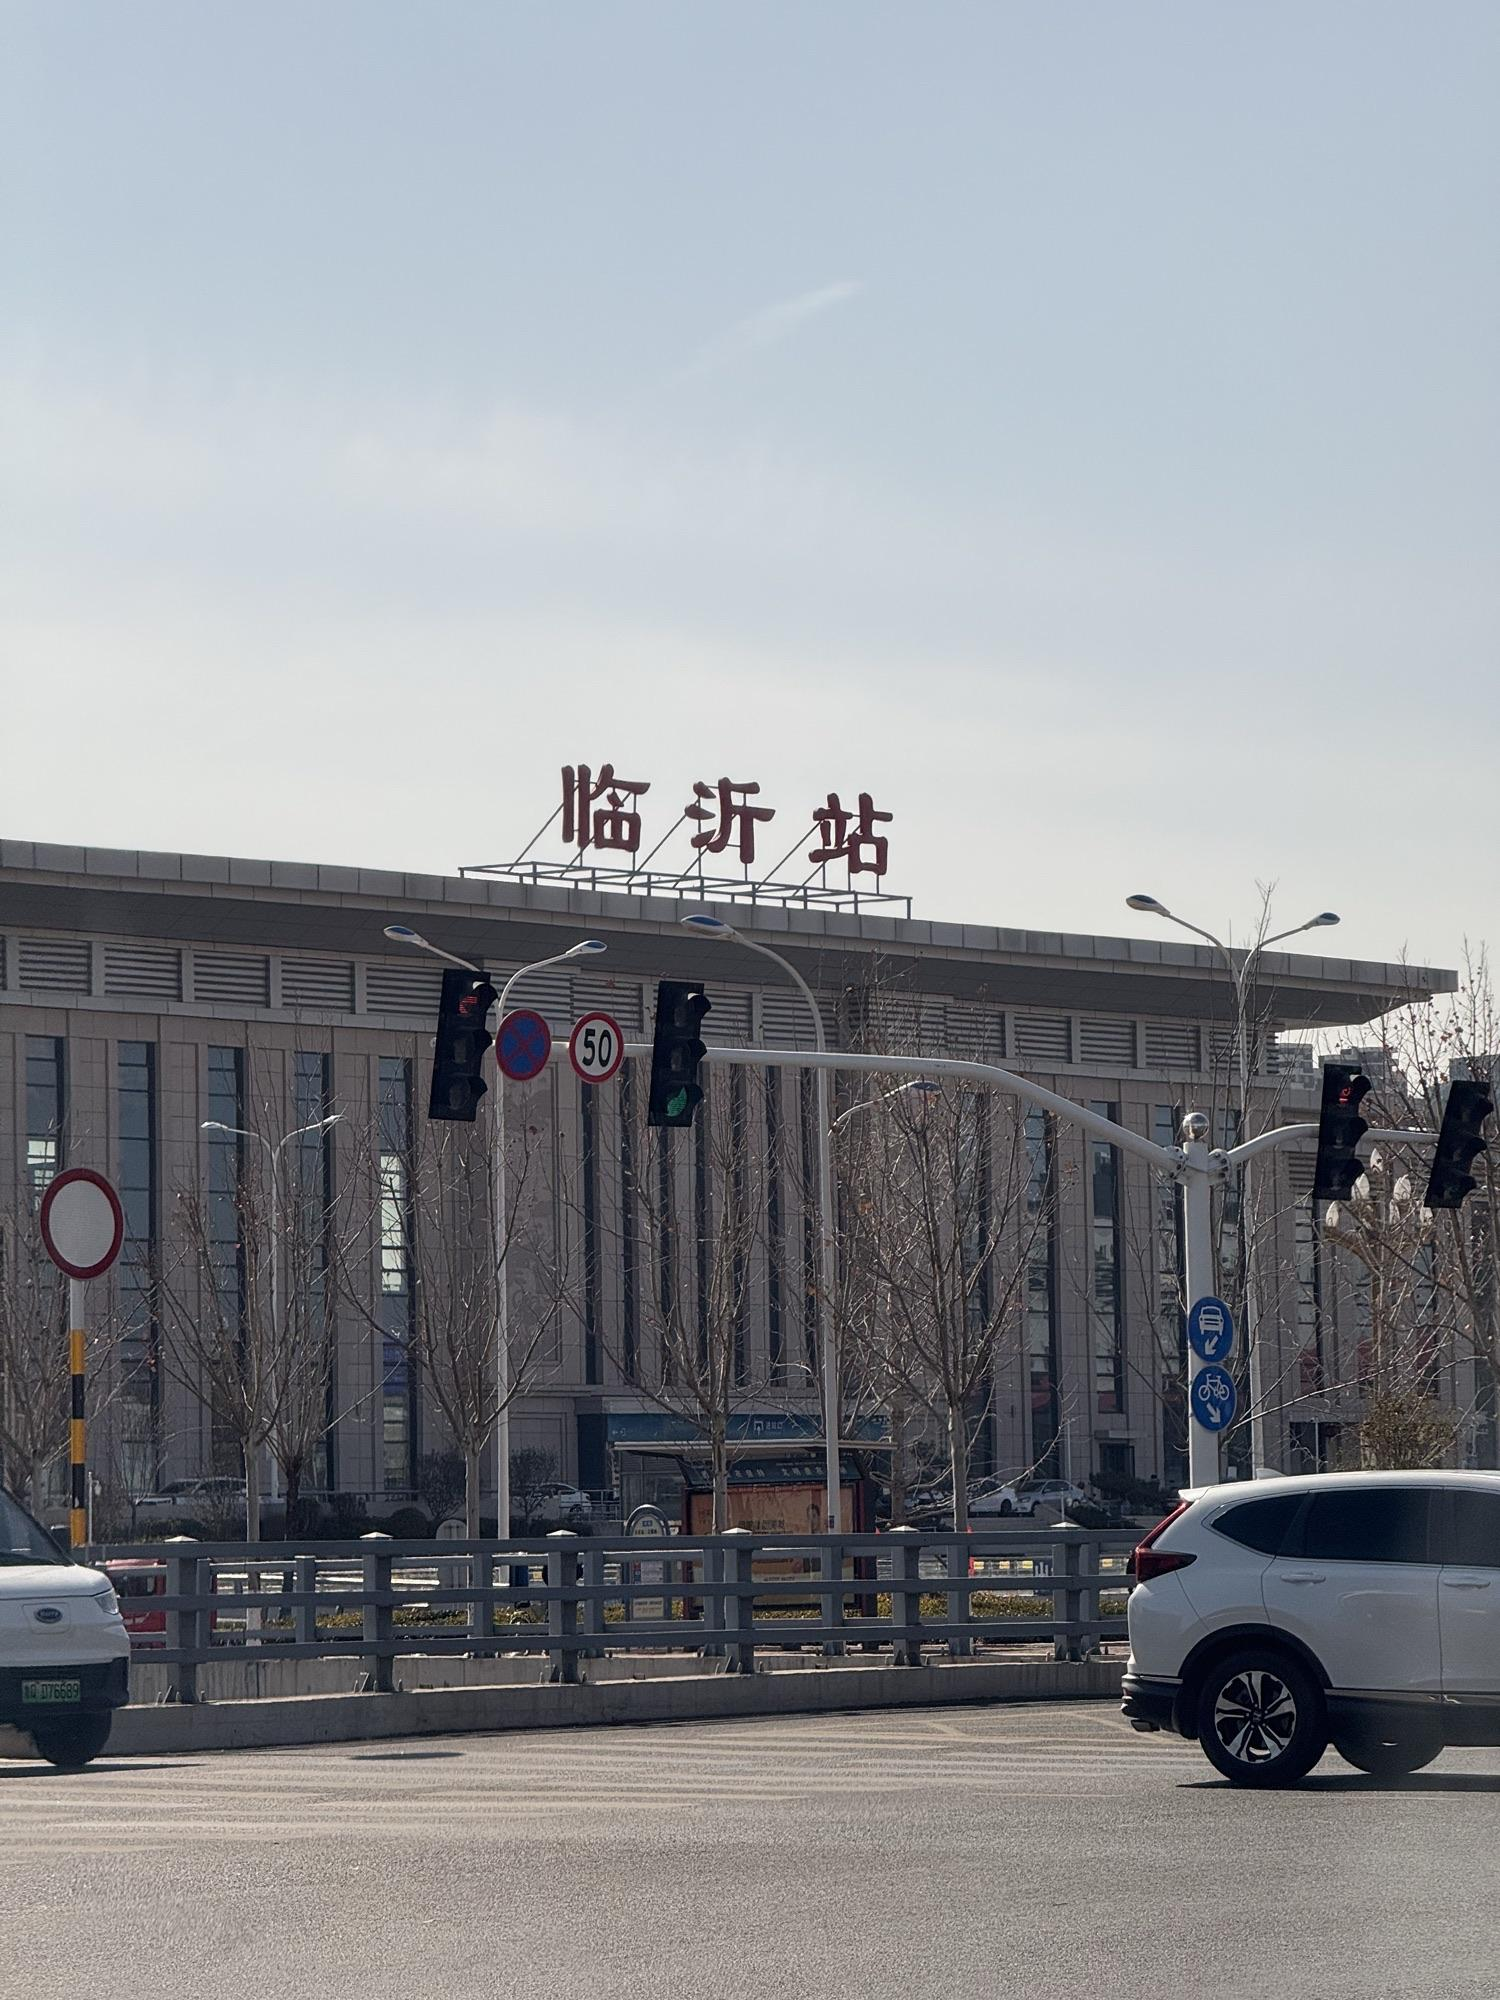
地标名称：临沂站
所在城市：临沂市·兰山区